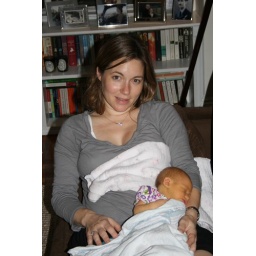
Before my suntanning in the blue light box I was pretty yellow (plus Mum has NO tan)